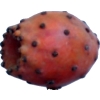
Label: cactus_fruit_red